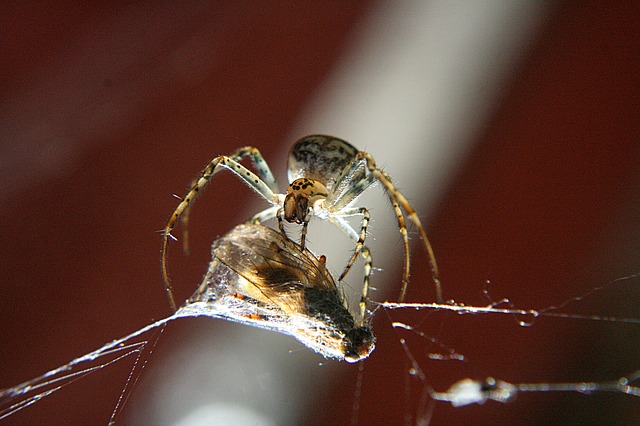
Label: ragno